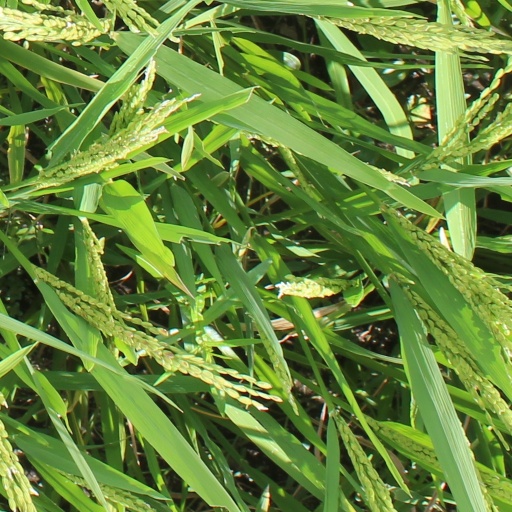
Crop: rice